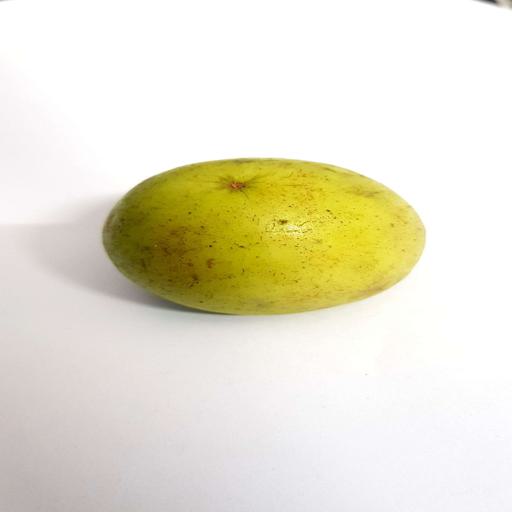
Label: healthy